The Wheel of Time

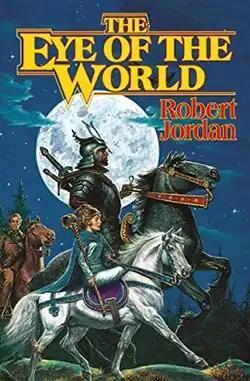
Cover of "The Eye of the World" (1990)

The Wheel of Time is a series of high fantasy novels by the American author Robert Jordan, with American author Brandon Sanderson as co-writer of the final three installments. Originally planned as a trilogy, "The Wheel of Time" came to span 14 volumes, in addition to a prequel novel and three companion books. Jordan died in 2007 while working on what was planned to be the twelfth and final volume in the series. He prepared extensive notes, enabling Sanderson to complete the final book, which grew into three volumes: "The Gathering Storm" (2009), "Towers of Midnight" (2010), and "A Memory of Light" (2013).